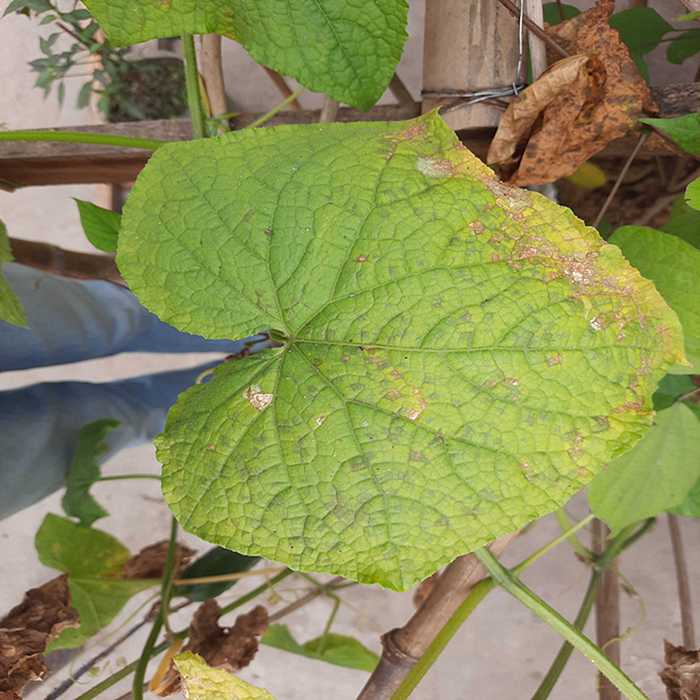
Plant: Cucumber
Label: Anthracnose lesions